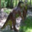
Label: dinosaur